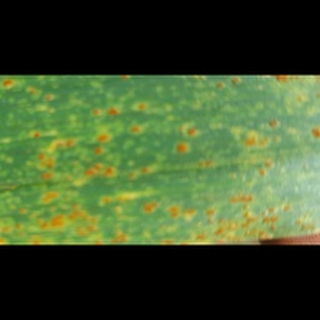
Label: wheat_black_rust